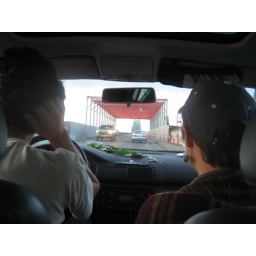
in the car, about to cross a big bridge